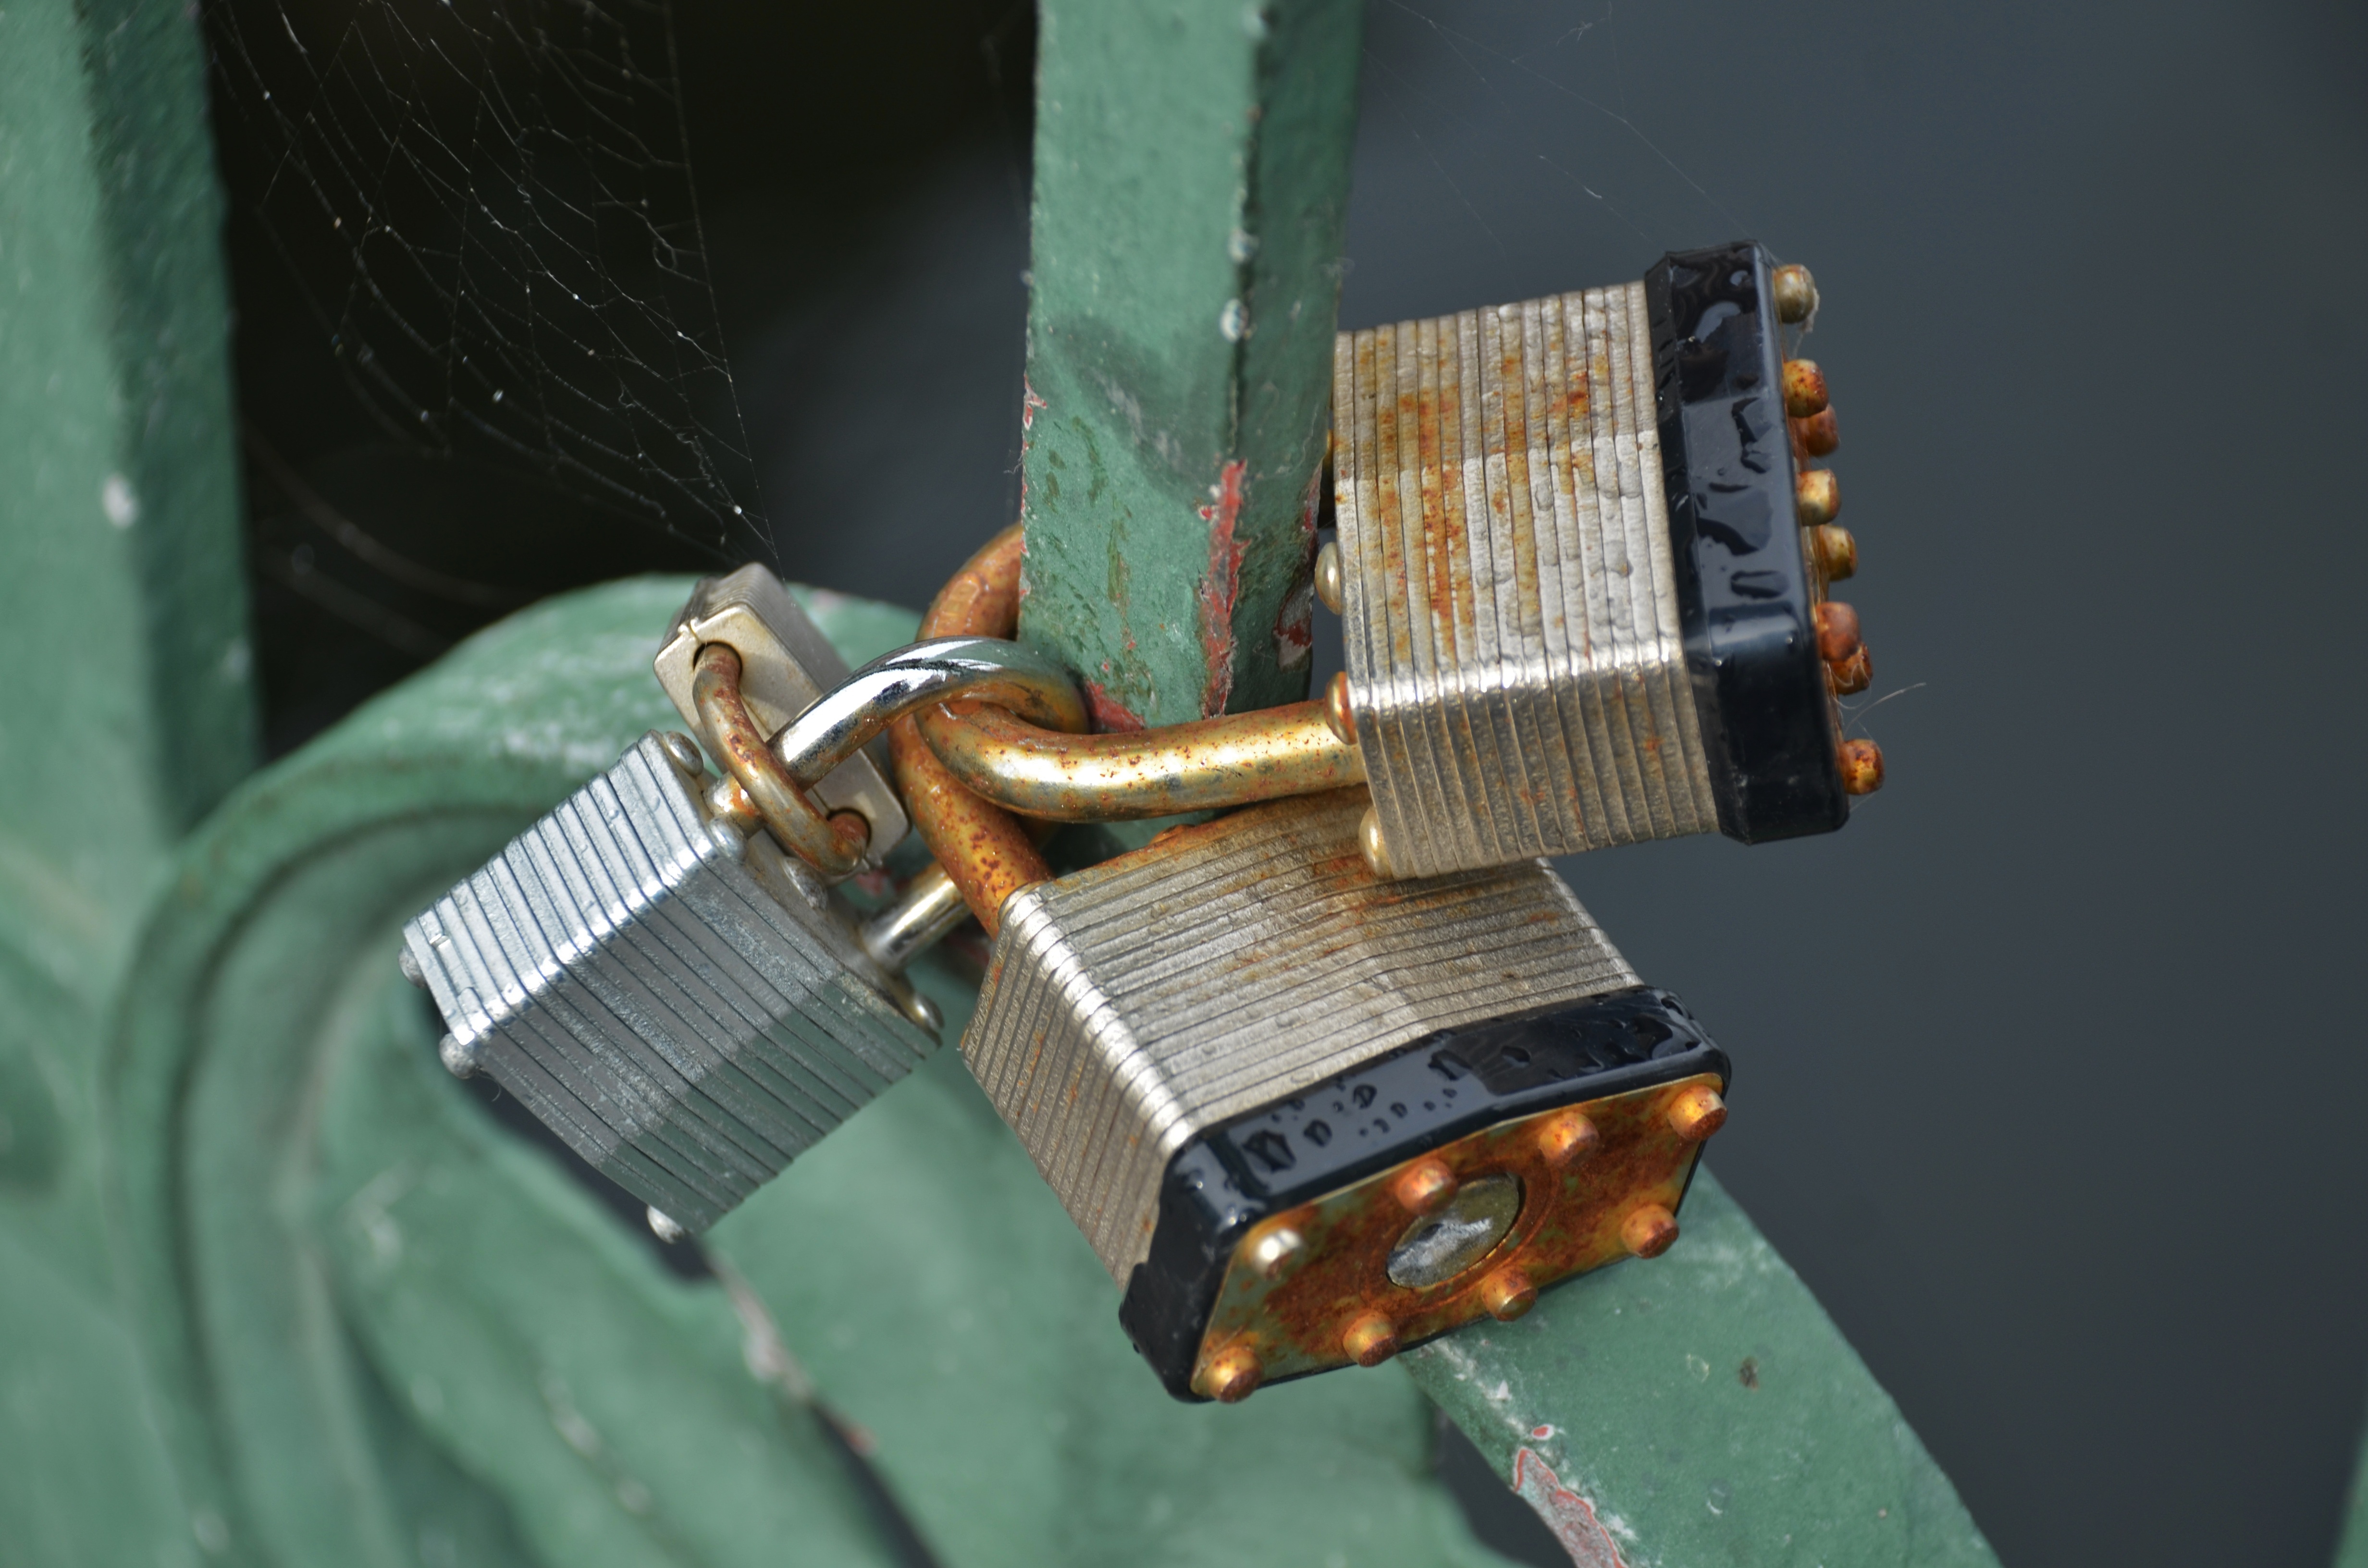
technology, antique, key, metal, close, door, security, coil, product, safety, iron, lock, metallic, padlocks, electronic device